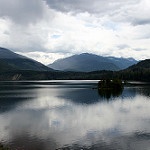
Label: mountain